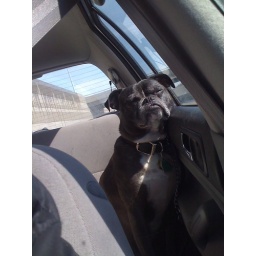
Damo sleeping in the car